Stalemate in Southern Palestine

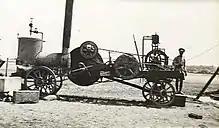
Drilling for water at Deir el Belah, used by Australian Engineers

During the summer, the hot, southerly Khamsin winds, which could "rage" for days "like blasts from a furnace," blew so strongly that tents and marquees were blown down, leaving behind drifts of sand and fine dust, which could even block the railway line.